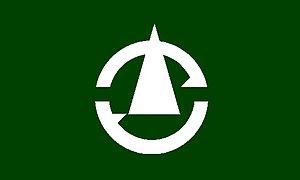
Yahiko est un village situé dans le District de Nishikanbara.